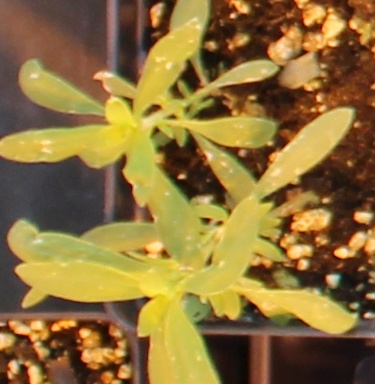
Label: Kochia